Naurzum Nature Reserve

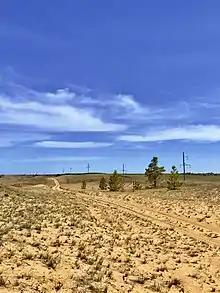

The vegetation is diverse and consists of steppes, shrub lands, semi deserts and as a unique feature within the southern steppe zone, also forests. These forests are composed mainly of pine ("Pinus sylvestris"), birch ("Betula pendula", "B. pubescens") and aspen ("Populus tremula"). Along the seashores there is also typical aquatic vegetation of sedges and reeds. In the shrub dominated parts, typical steppe shrubs are Russian almond ("Amygdalus nana"), cherry ("Cerasus fruticosa"), greenweed ("Cytisus ruthenicus") (western distribution boundary), species of wild roses ("Rosa") and juniper ("Juniperus sabinea"). At moister places there also willow bushes ("Salix") and along lake shores, tamarisk ("Tamarix ramosissima").